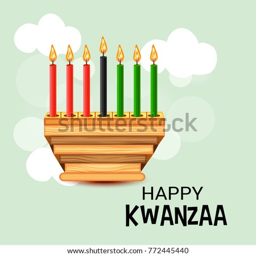
vector illustration of a banner for festive concept with decorative candles .